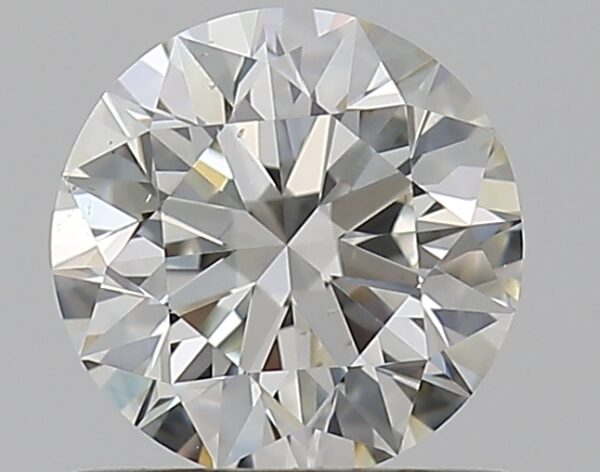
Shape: round
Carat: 0.72
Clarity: VS2
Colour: J
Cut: EX
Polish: EX
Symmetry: EX
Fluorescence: N
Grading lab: GIA
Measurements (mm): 5.69 x 5.73 x 3.58